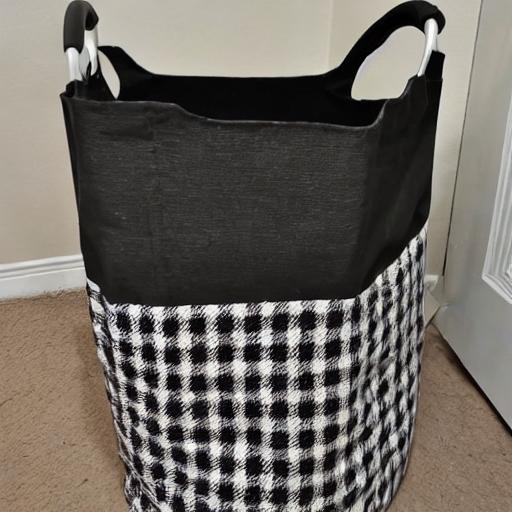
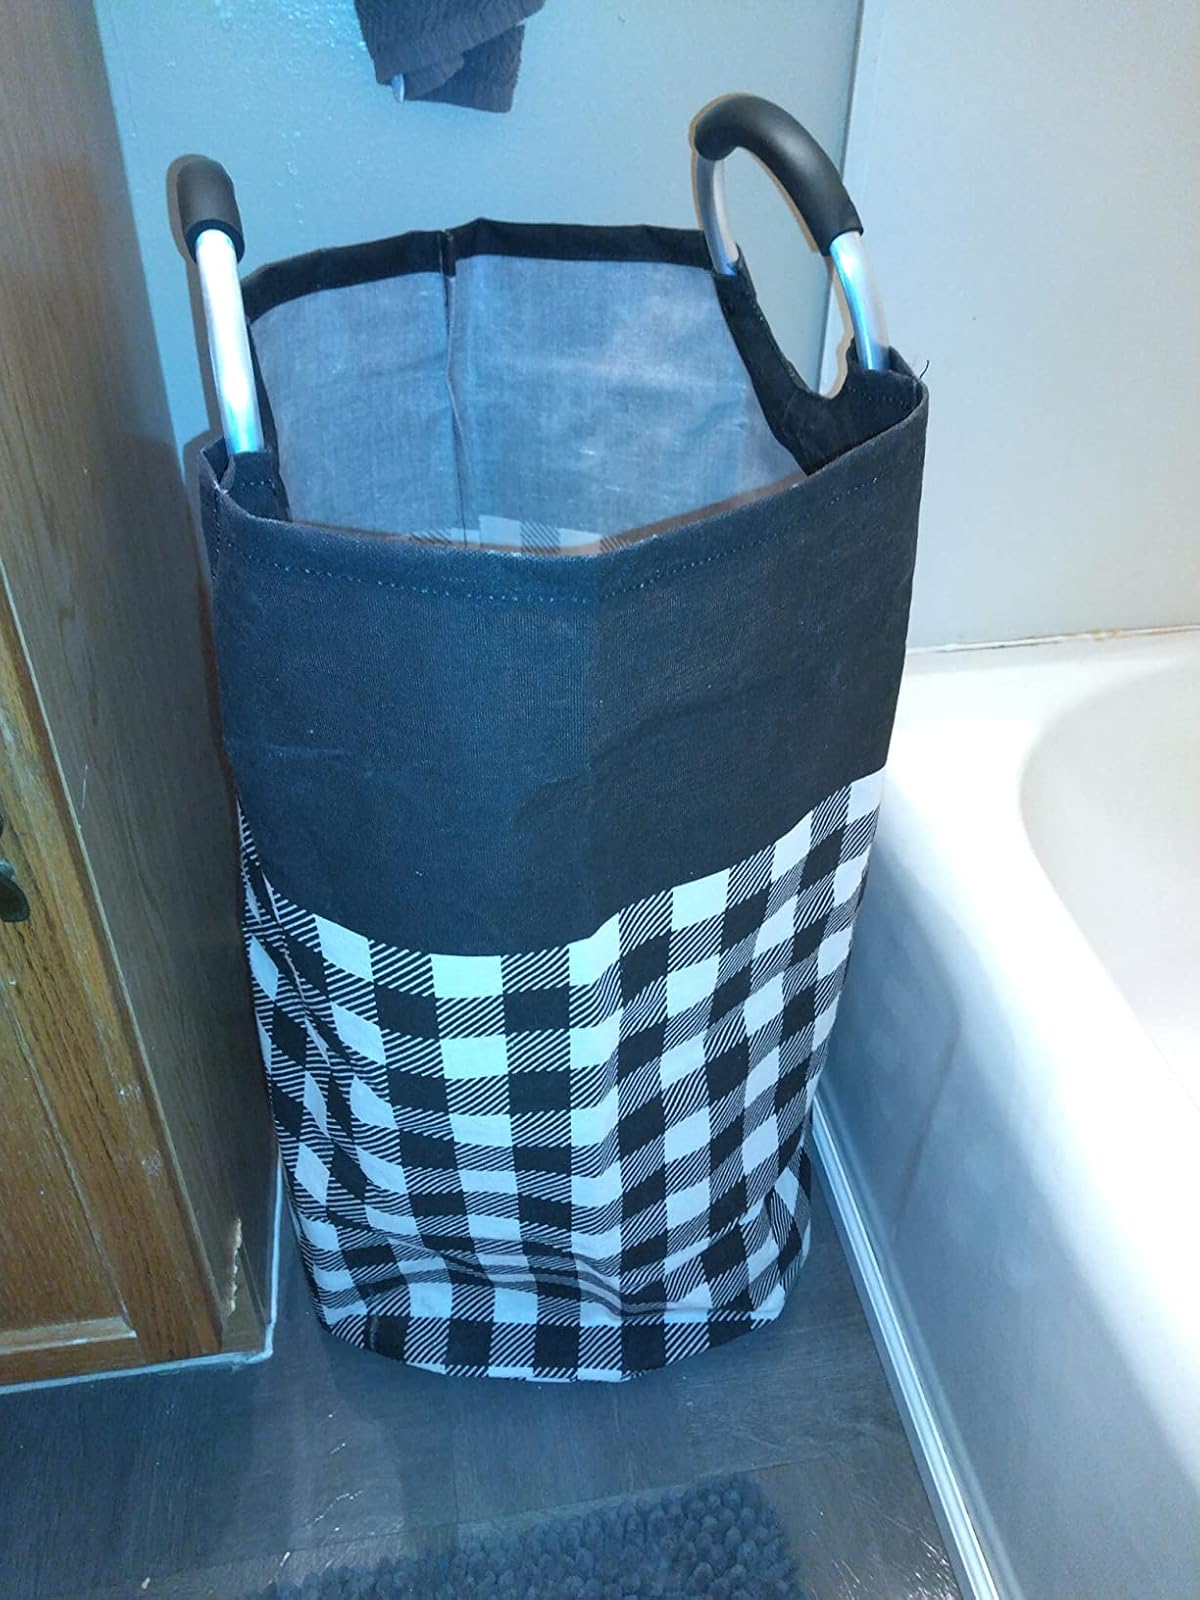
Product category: items_hamper
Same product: no